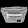
Label: Bag